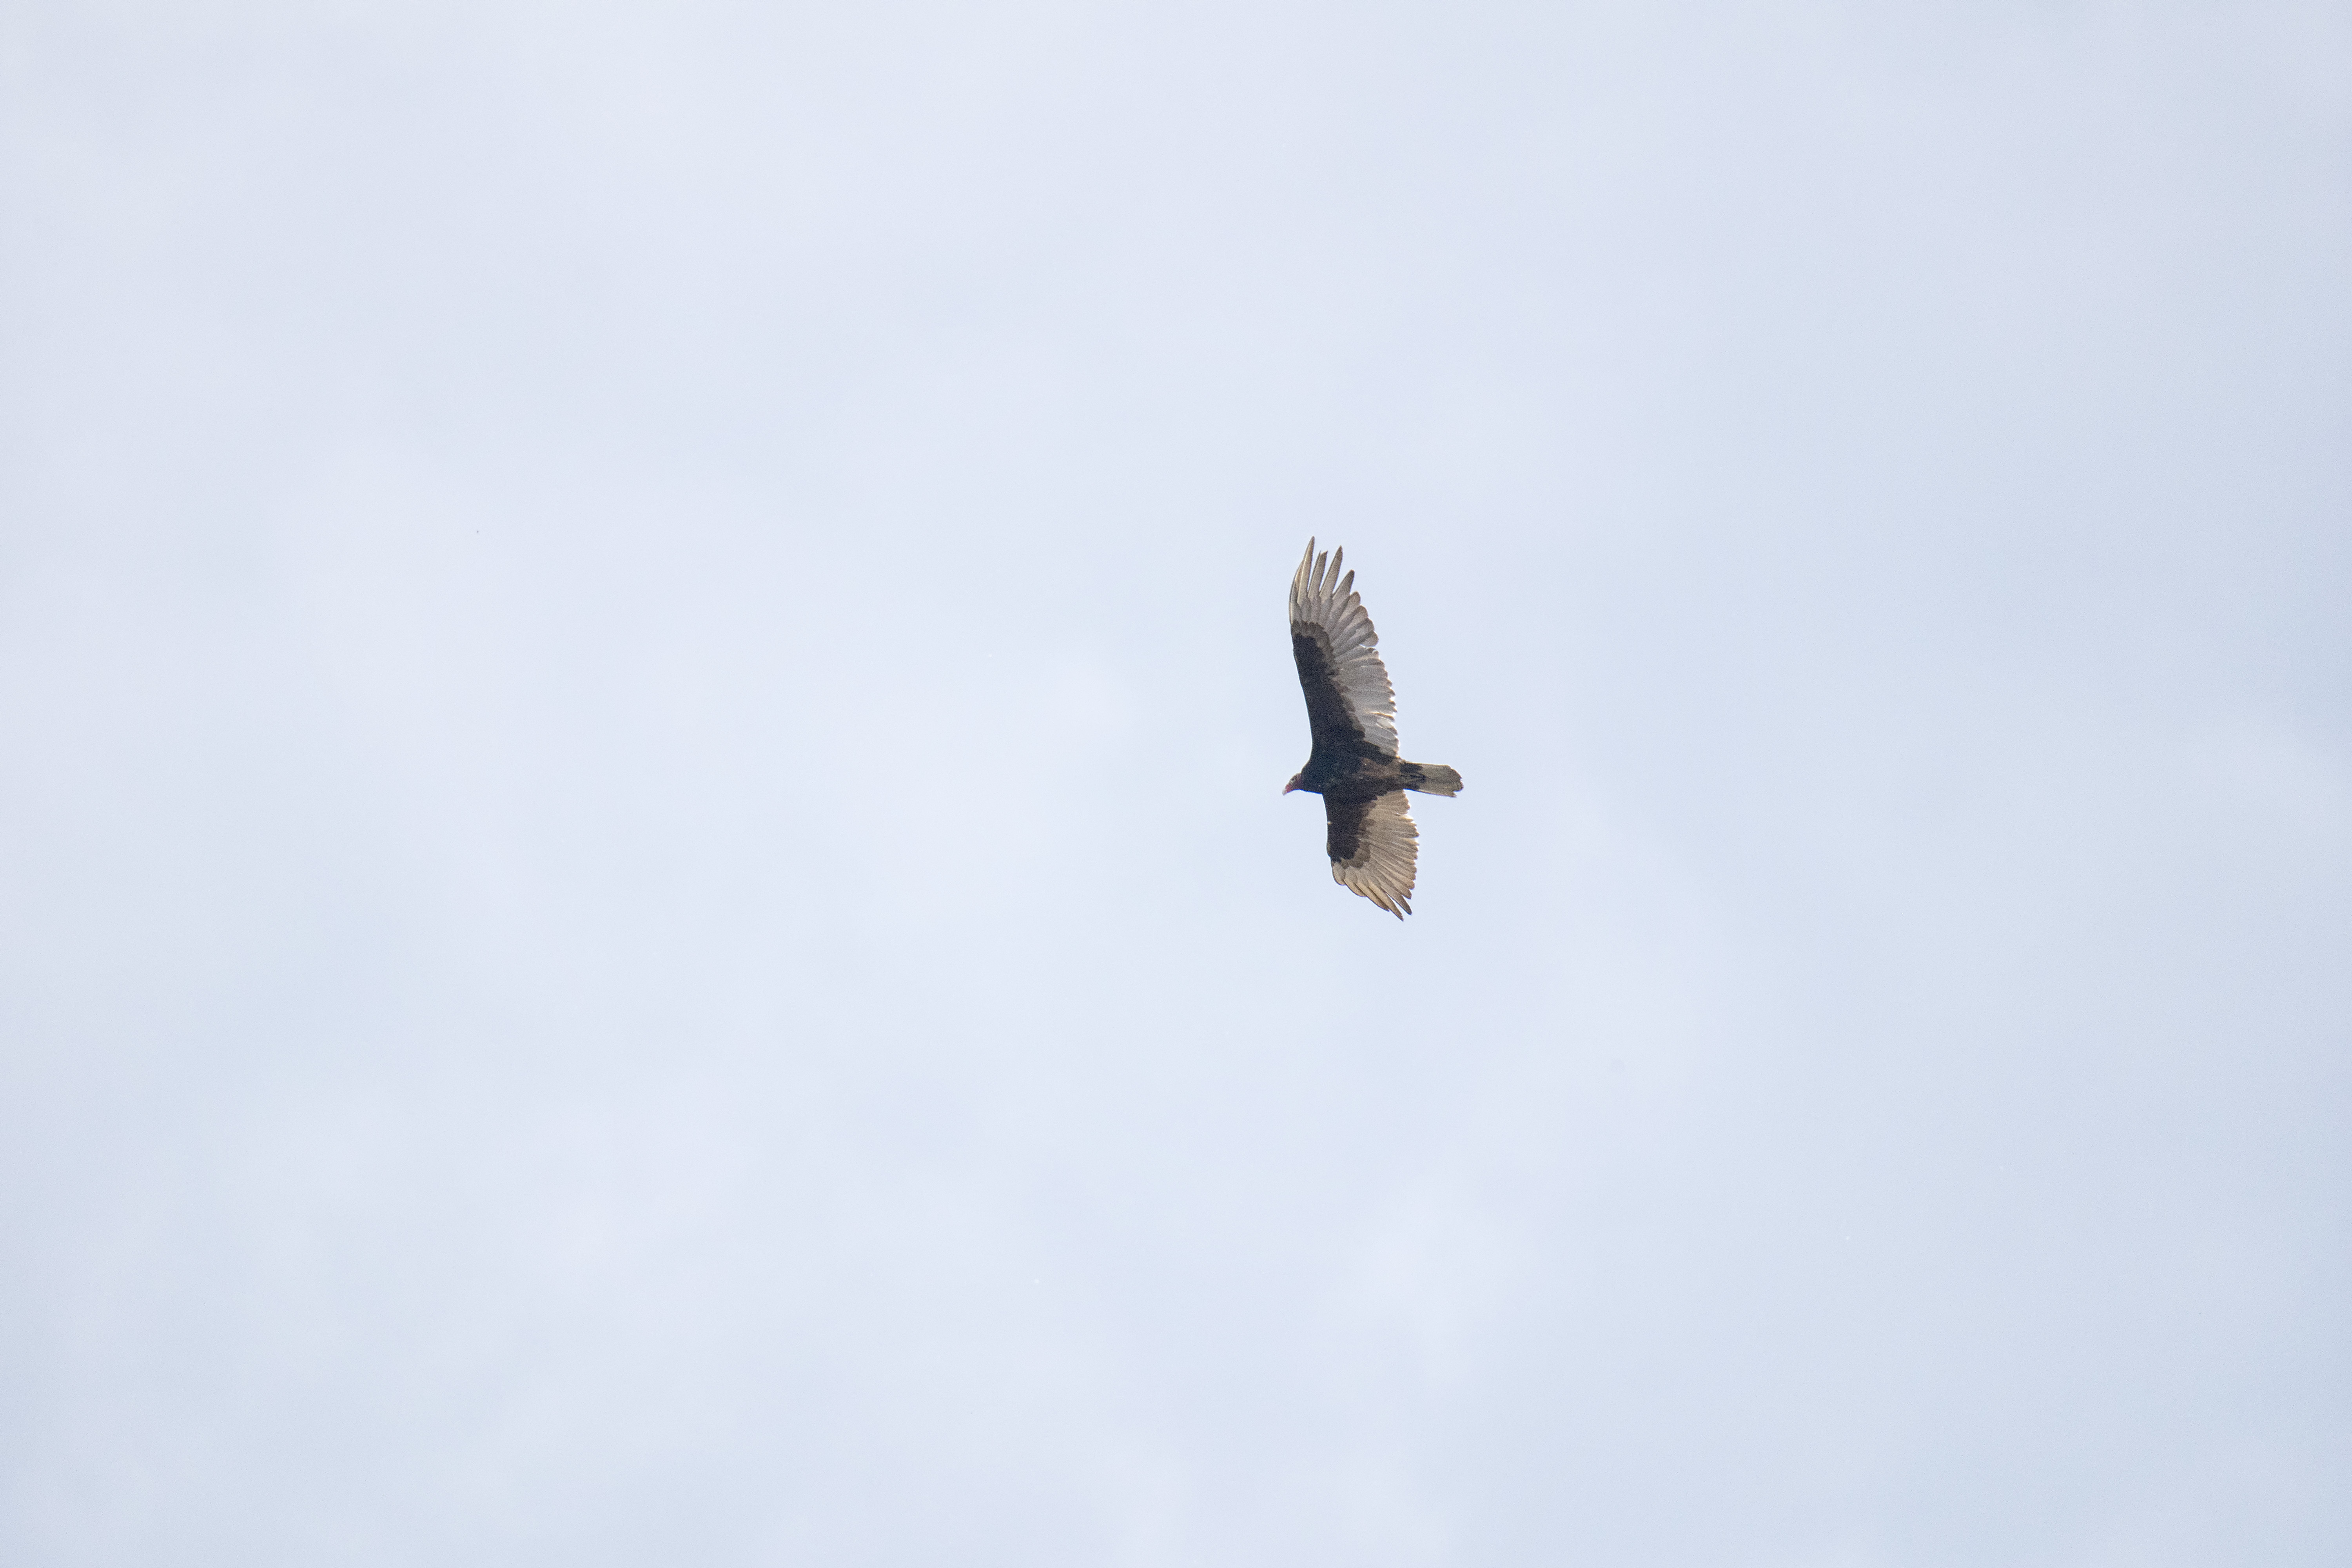
bird, wing, flight, hawk, bird of prey, canada, turkey, a, vertebrate, rouge, quebec, vulture, buzzard, sherbrooke, oiseau, urubu, tete